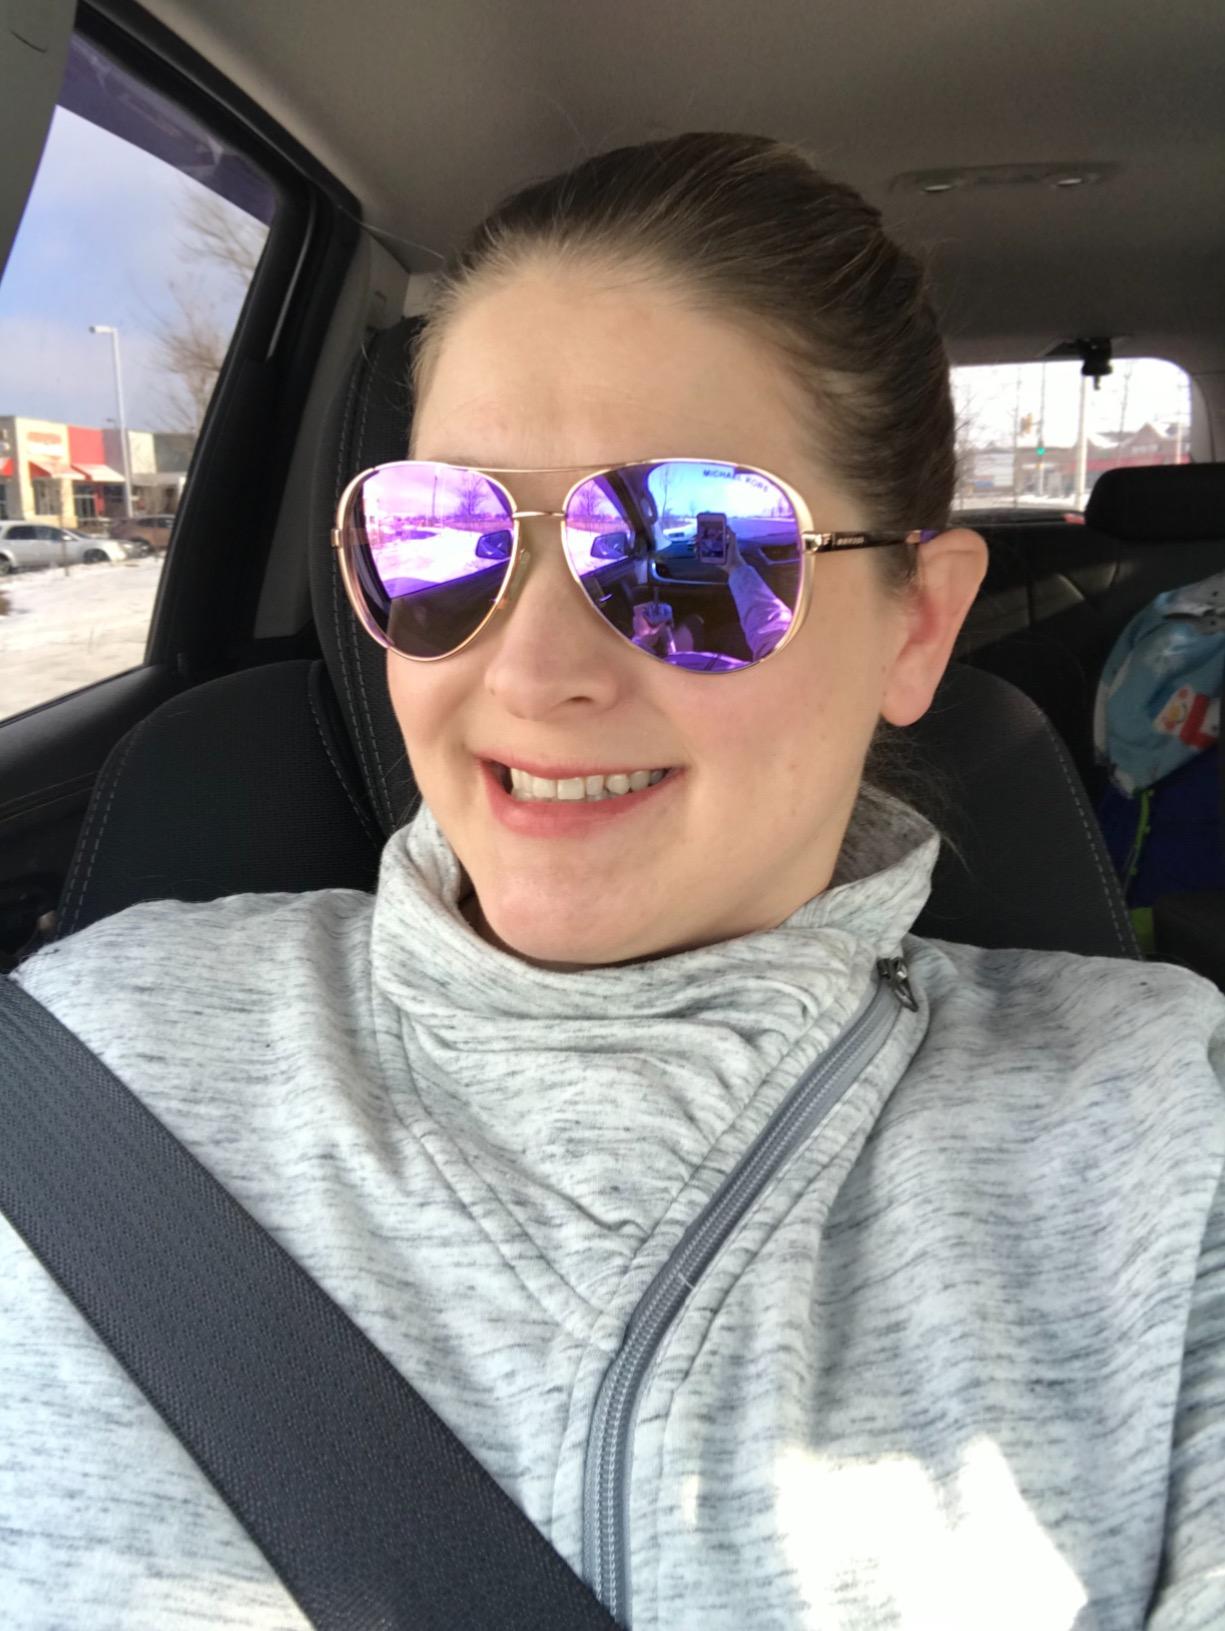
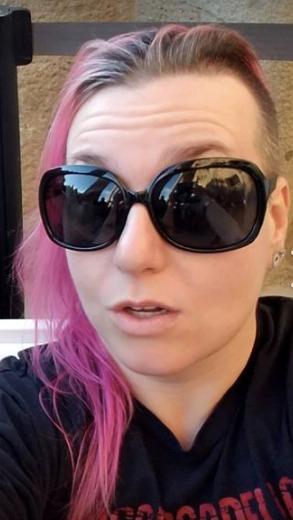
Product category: accessories_sunglasses
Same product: no